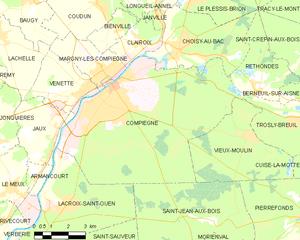
Compiègne
Kort over kommunen
Kort over kommunen
Compiègne er en by og kommune i regionen Hauts-de-France, tidligere Pikardiet, i den nordlige del af Frankrig. Byen er underprefektur departementet Oise, der er et af de fem departementer i Hauts-de-France. Byen, der har ca. 40.000 indbyggere, ligger ved floden Oise. Byens indbyggere betegnes på fransk som Compiégnois.